Country

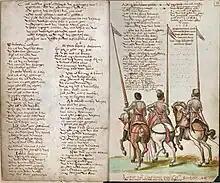
Early version of the "Wilhelmus" as preserved in a manuscript of 1617 (Brussels, Royal Library, MS 15662, fol. 37v-38r)

Originally, flags representing a country would generally be the personal flag of its rulers; however, over time, the practice of using personal banners as flags of places was abandoned in favor of flags that had some significance to the nation, often its patron saint. Early examples of these were the maritime republics such as Genoa which could be said to have a national flag as early as the 12th century. However, these were still mostly used in the context of marine identification.